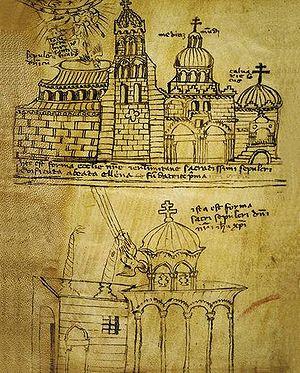
Cette page concerne l’année 1149 du calendrier julien.